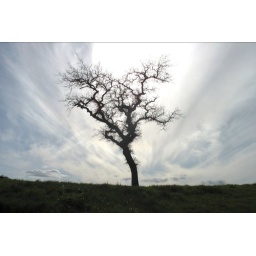
A tree and clouds in Briones Regional Park, near Dublin CA